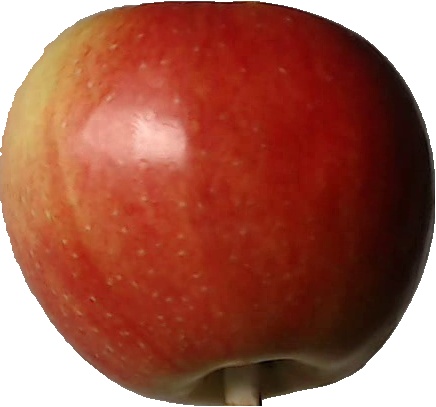
Label: apple_red_2